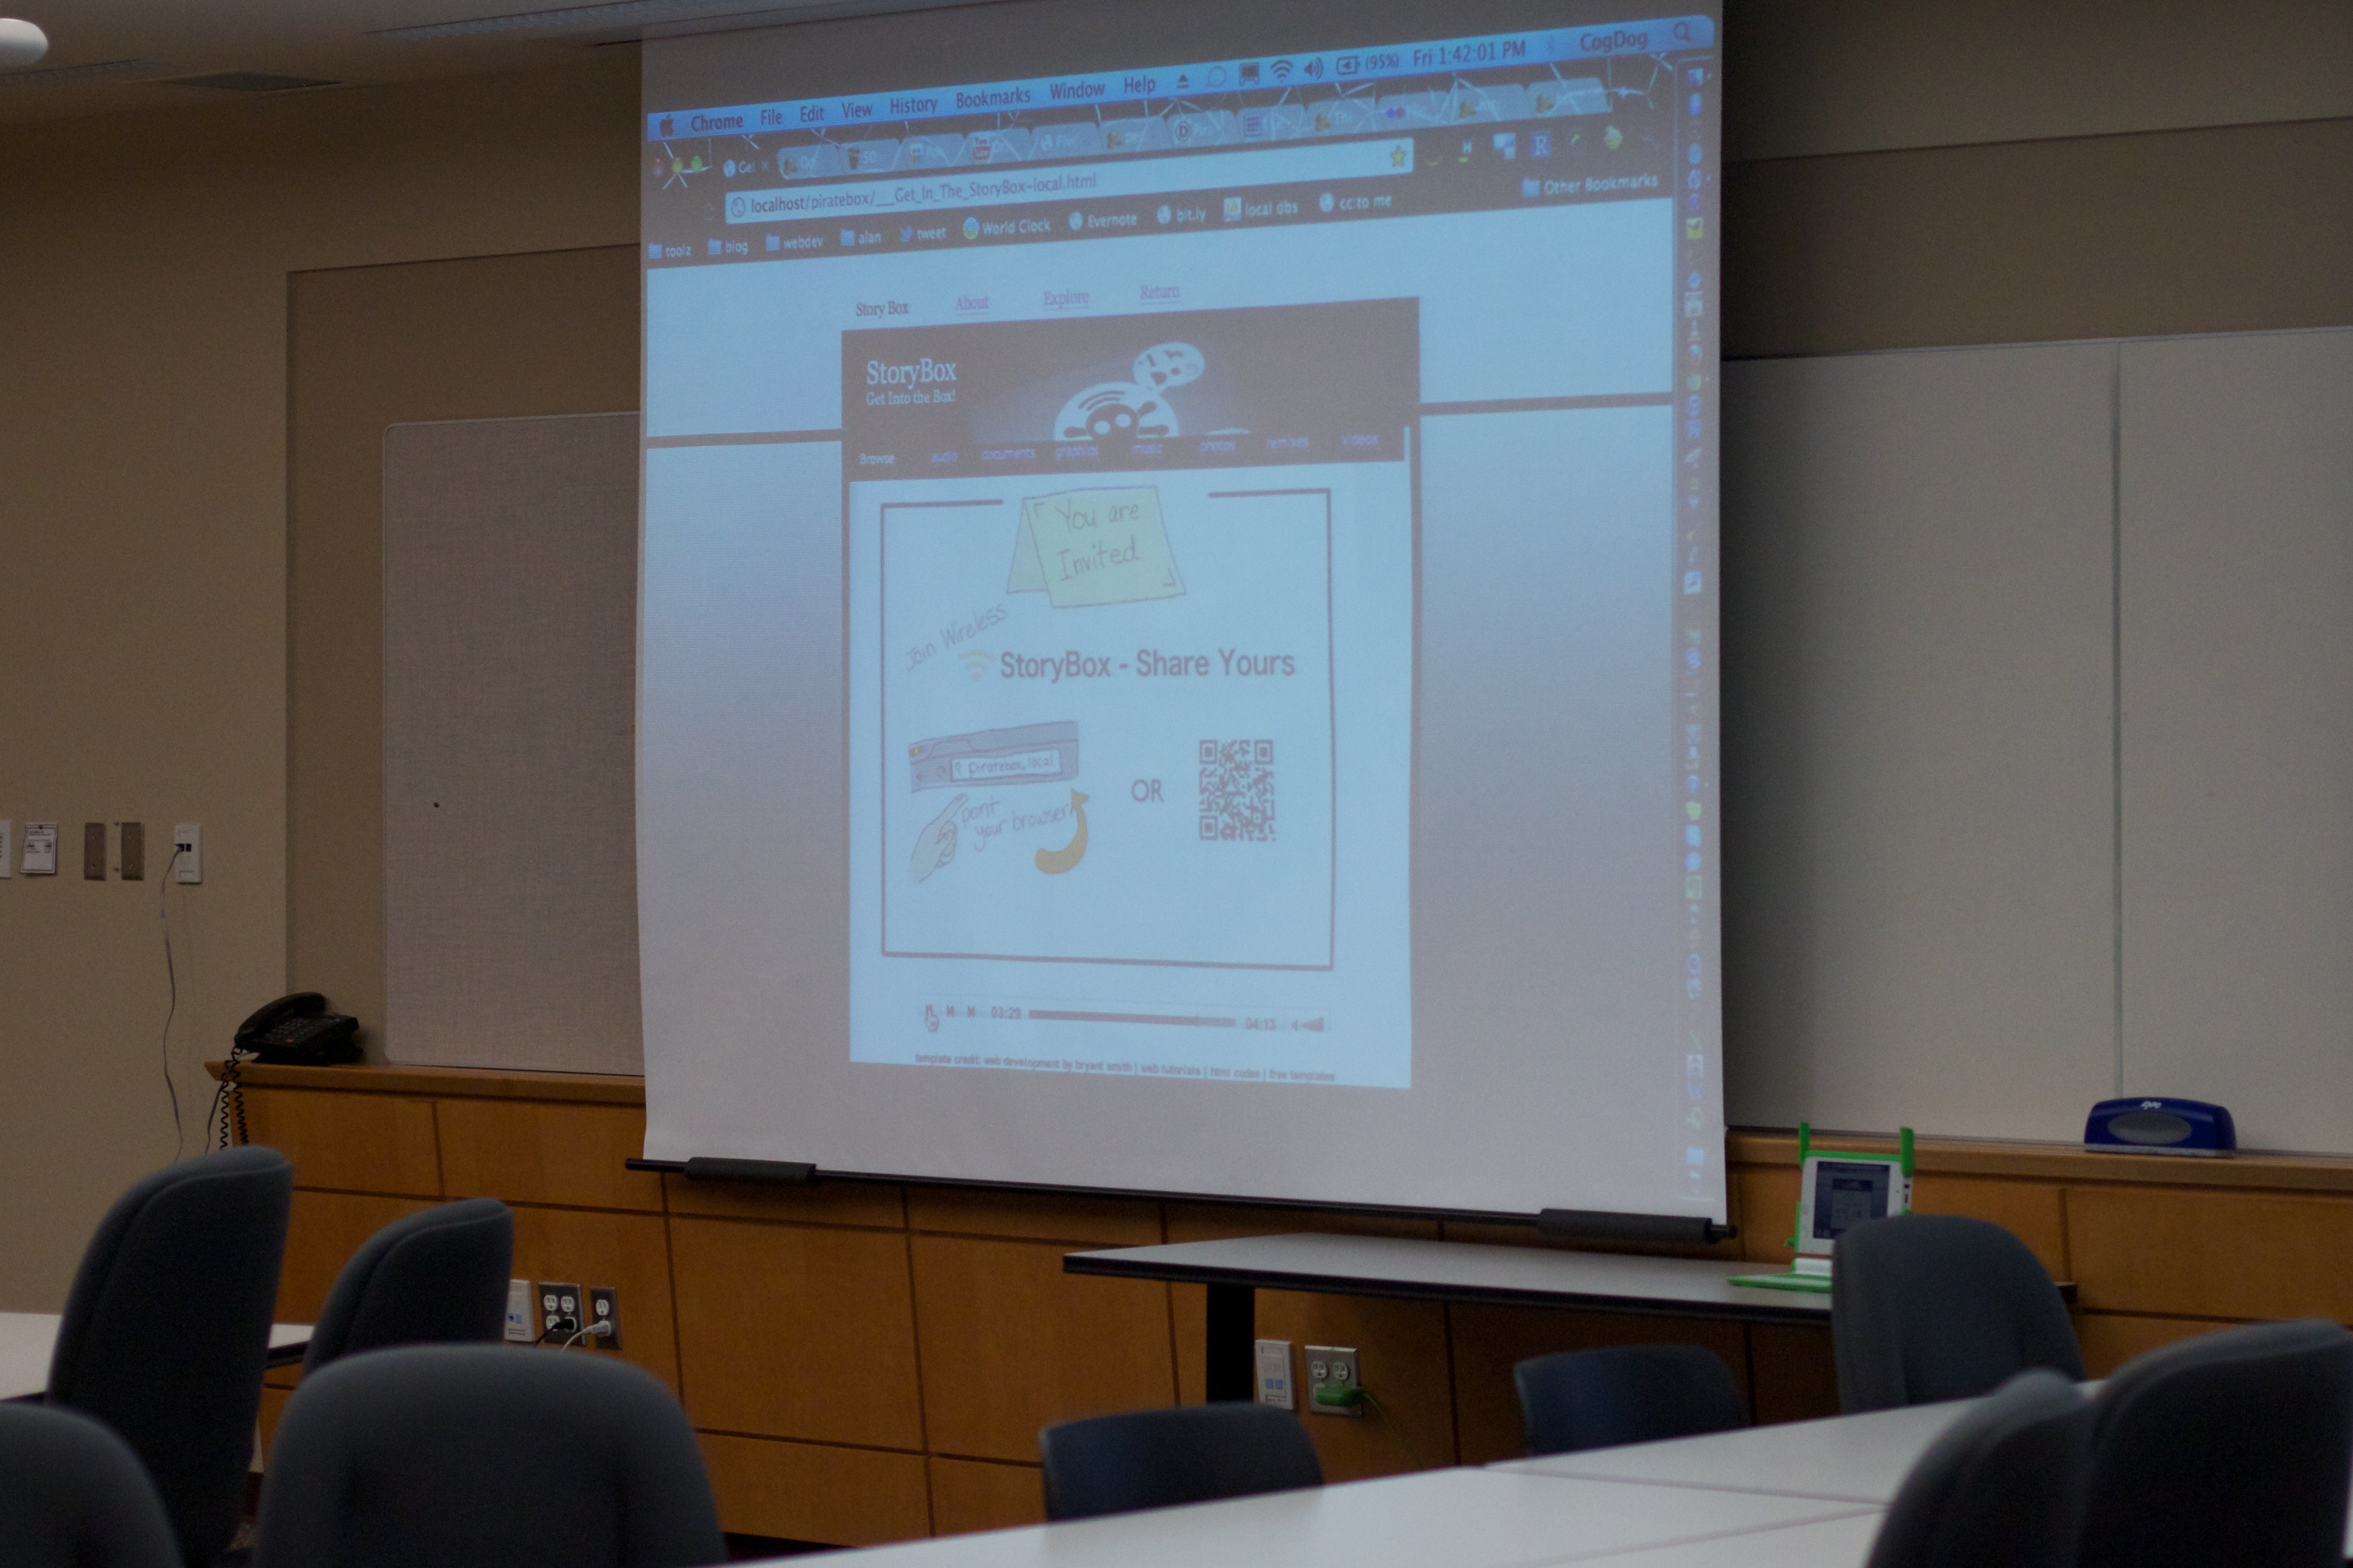
meeting, classroom, design, lecture, storybox, piratebox, odyssey, presentation, seminar, academic conference